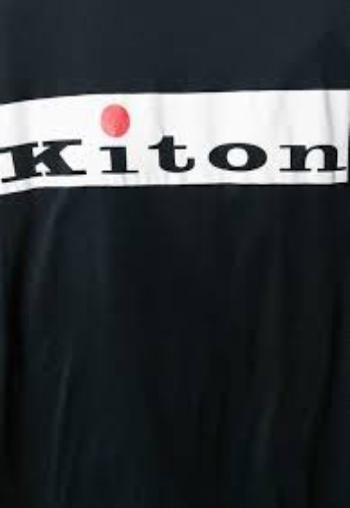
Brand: Kiton
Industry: Clothes